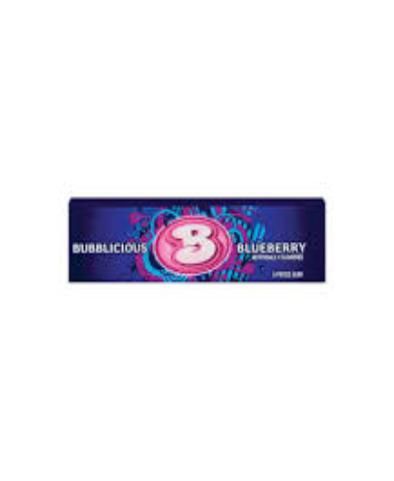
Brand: Bubblicious
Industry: Food